Mike Sodrel

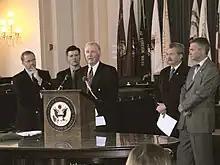
Sodrel at a joint press conference with Dan Burton, Steve Buyer, Chris Chocola, and John Hostettler in 2005

Sodrel served as a member of the United States House Committee on Agriculture, United States House Committee on Transportation and Infrastructure, United States House Committee on Small Business, and United States House Committee on Science.